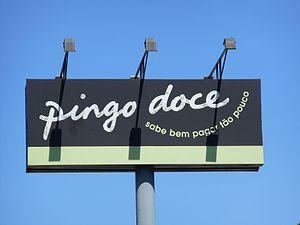
Pingo Doce est l'une des plus grandes chaines de supermarchés au Portugal, avec plus de 400 magasins. Cette chaine appartient au groupe portugais Jerónimo Martins et au groupe belgo-néerlandais Ahold Delhaize.